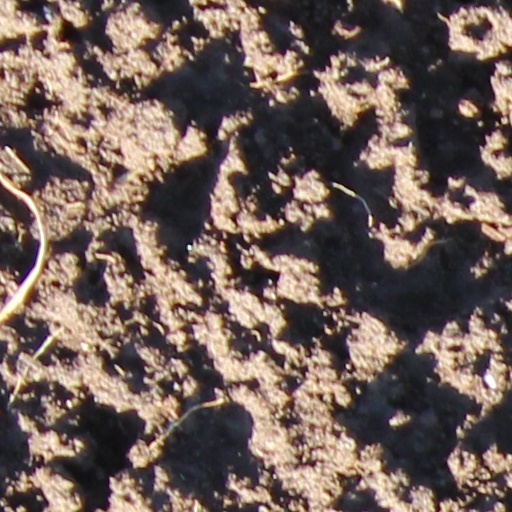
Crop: wheat